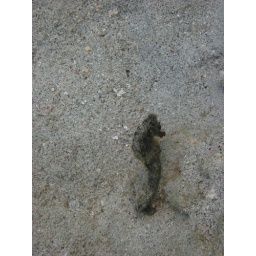
Every time we have spotted these they are hanging out in the sand close to shore.